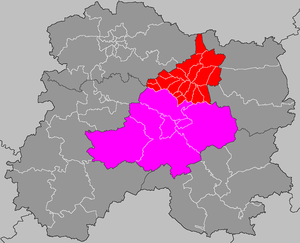
Localisation du canton de Suippes
Le canton de Suippes est un ancien canton français situé dans le département de la Marne et la région Champagne-Ardenne.
Liste des 23 cantons du département de la Marne, par arrondissement.